Mick Mulvaney

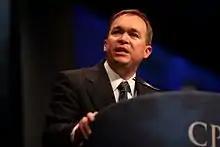
Speaking at the 2012 Conservative Political Action Conference (CPAC) in Washington, D.C.

Mulvaney, a GOP Young Gun, ran against Democratic incumbent John M. Spratt Jr. for . The race was highlighted by Mitt Romney's Free and Strong America PAC's "Take Congress Back: 10 in '10" initiative as one of the top 10 House challenger races. Mulvaney's involvement in the now-defunct Edenmoor real estate development in Lancaster County, South Carolina became a campaign issue, with his opponents alleging that he misled the Lancaster County council and taxpayers to provide $30 million in public funding for the real estate development and that once the public funds had been approved, Mulvaney sold his interest in the development to a third party at a $7 million profit. Mulvaney denied the allegations and said the project's failure was due to Democratic economic policies. He defeated Spratt, who had held the seat since 1983, with 55% of the vote.